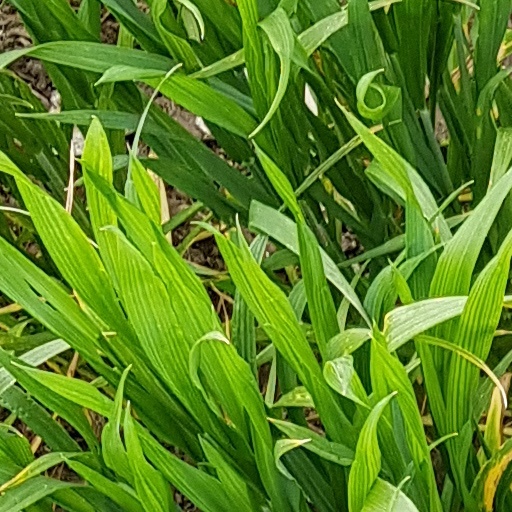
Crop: wheat